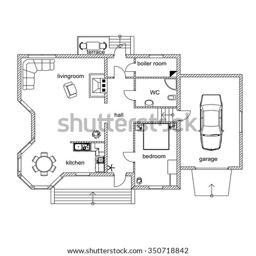
black and white floor plan of a modern apartment .